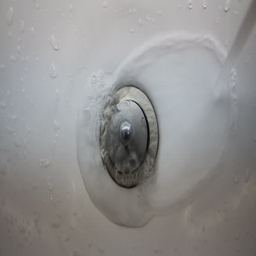
water tap in the bathroom .